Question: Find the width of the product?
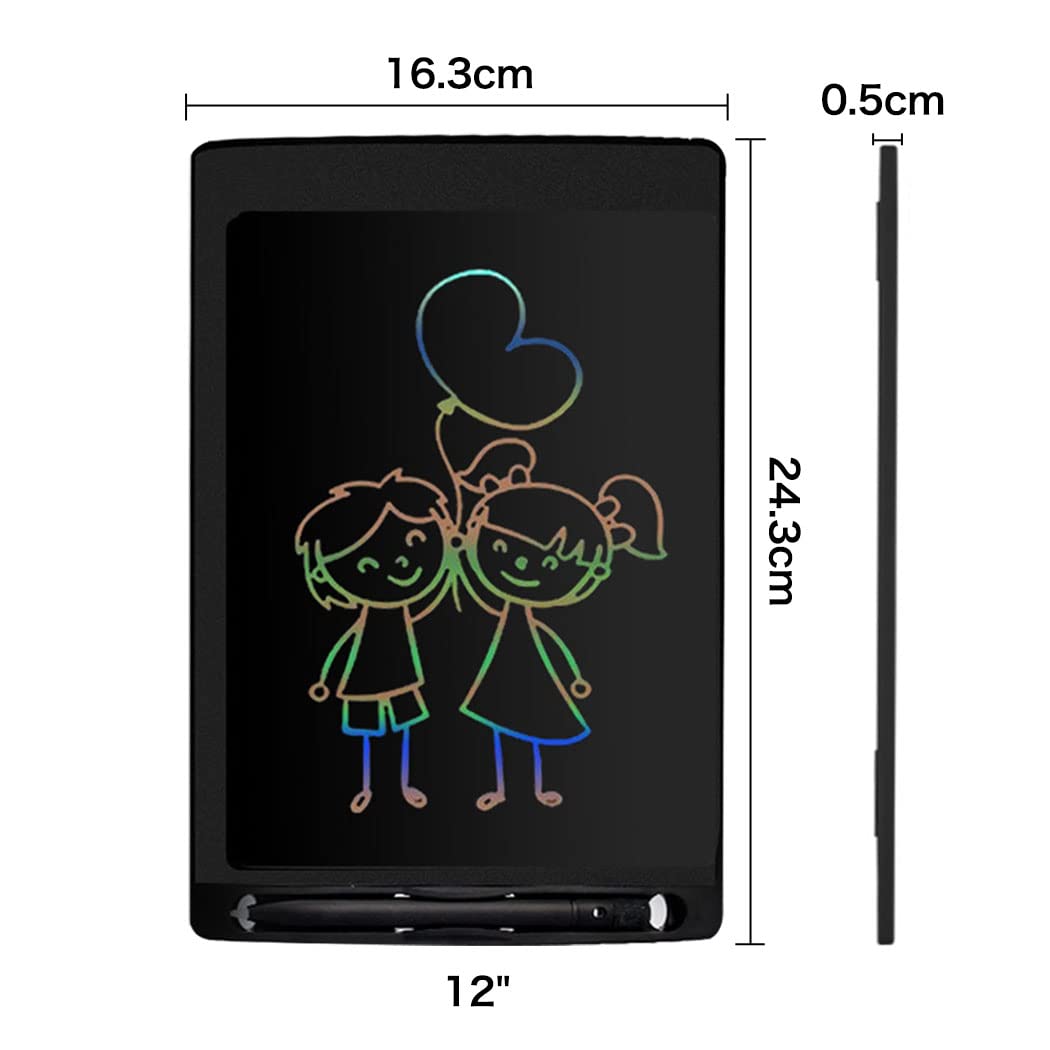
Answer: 16.3 centimetre